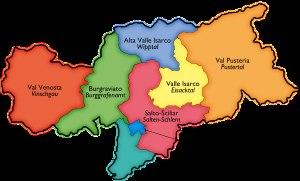
Dans la région autonome de Trentin-Haut-Adige en Italie, les comunità comprensoriali ou comunità di valle sont des collectivités territoriales constituées des communes de la province autonome de Trente et de la province autonome de Bolzano. Le rôle de ces zones administratives est la coordination des communes pour tout ce qui touche la culture, l'économie et l'écologie.